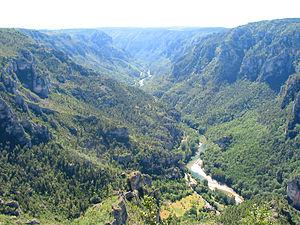
Saint-Georges-de-Lévéjac Lozère - France, les gorges du Tarn - Le cirque des Baumes vu depuis le point sublime.
Saint-Georges-de-Lévéjac est une ancienne commune française, située dans le département de la Lozère en région Occitanie, devenue le 1ᵉʳ janvier 2017 une commune déléguée de la commune nouvelle du Massegros Causses Gorges. Ses habitants sont appelés les Saint-Georgiens ou les Saint-Georgeois.